Pont au Change

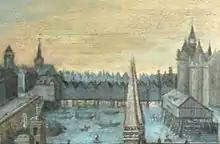
Pont au Change in 1577.

Several bridges bearing the name "Pont au Change" have stood on this site. It owes its name to the goldsmiths and money changers who had installed their shops on an earlier version of the bridge in the 12th century. The current bridge was constructed from 1858 to 1860, during the reign of Napoleon III, and bears his imperial insignia.